A General Theory of Oblivion

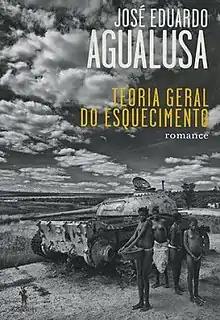
First edition (Portuguese)

A General Theory of Oblivion is a 2012 novel by Angolan author José Eduardo Agualusa.